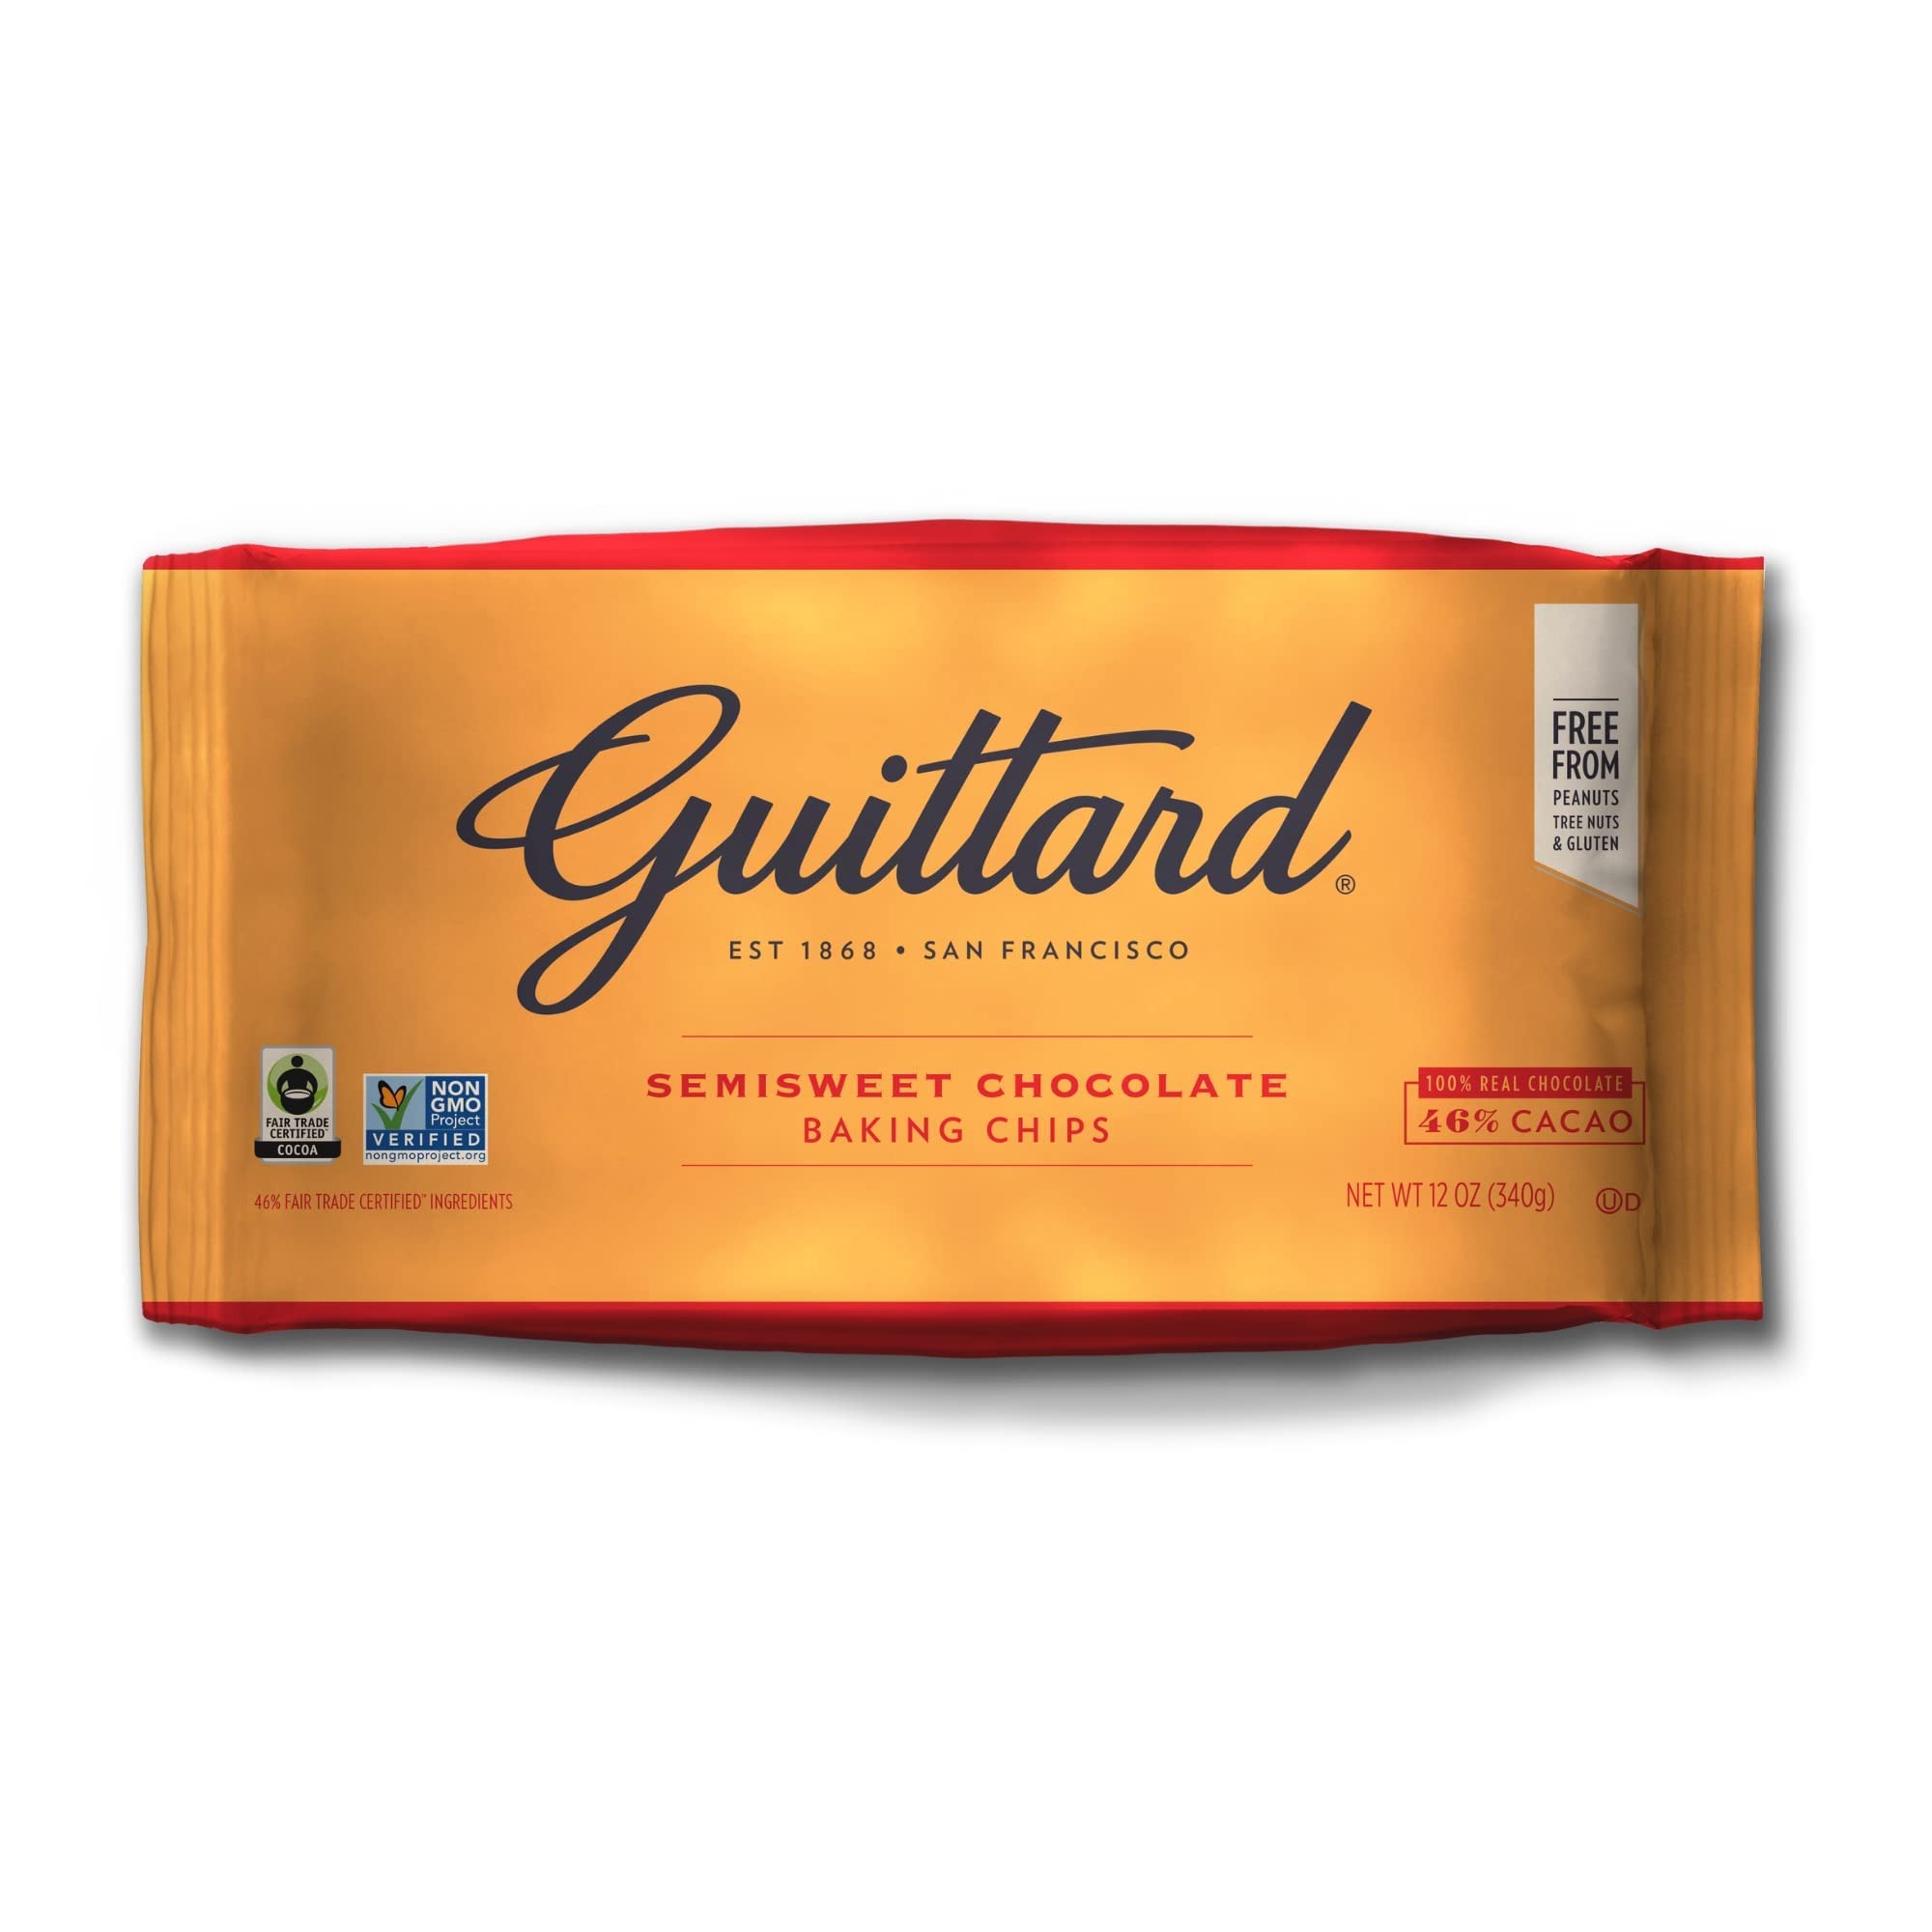
Item Name: Guittard Chocolate Chips, Real Semisweet, 12-Ounce Bags (Pack of 12)
Bullet Point 1: Package Quantity: 12
Bullet Point 2: Tastes Great.
Bullet Point 3: Great Gift Idea.
Bullet Point 4: Satisfaction Ensured.
Bullet Point 5: Quality product.
Value: 12.0
Unit: packs

Price: 116.325